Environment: real
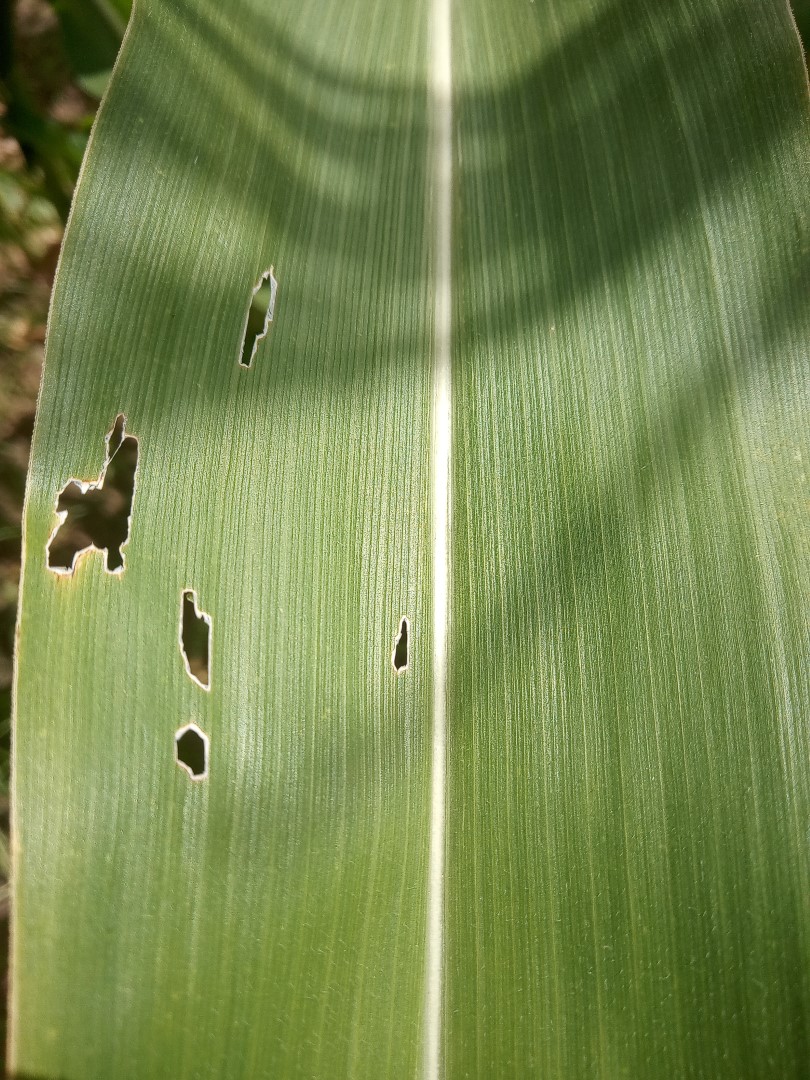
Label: fall_armyworm